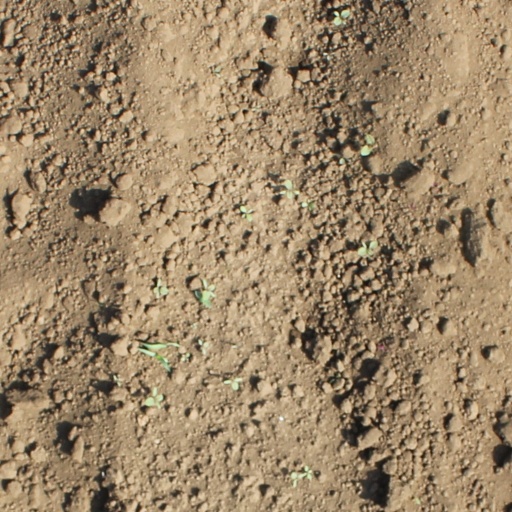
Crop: soybean